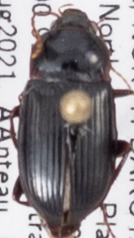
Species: Amara obesa
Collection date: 2021-08-10
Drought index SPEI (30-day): -2.09
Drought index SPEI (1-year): -2.09
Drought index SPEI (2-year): -1.546